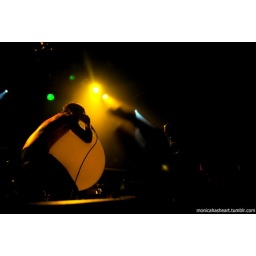
Anthony never had so many balls in his face